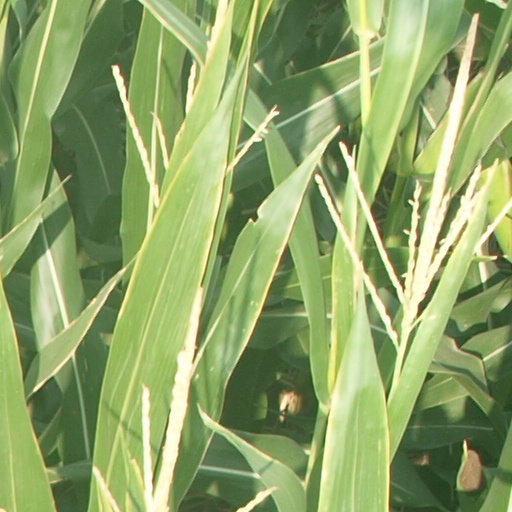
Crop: maize; corn